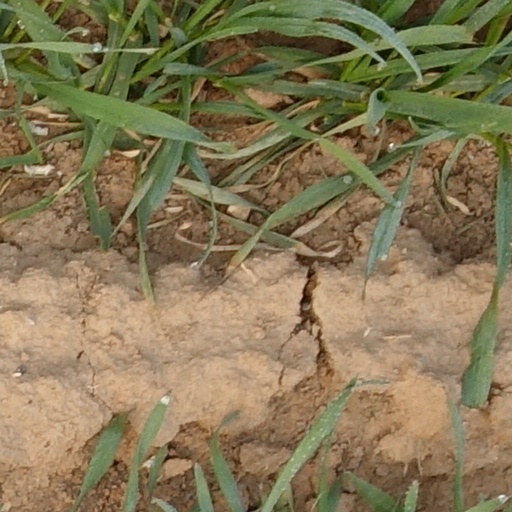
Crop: wheat